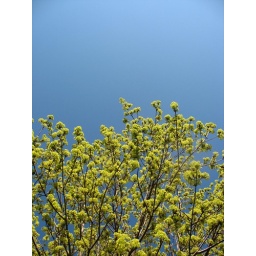
i just thought this tree looked pretty against the sky